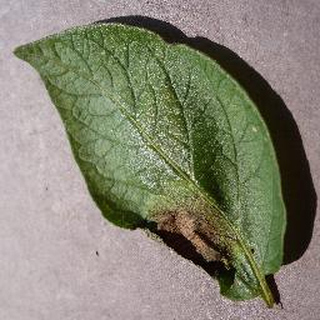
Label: potato_late_blight